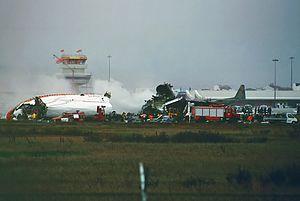
Le 21 décembre 1992, le DC-10 opérant le vol 495 de Martinair, entre Amsterdam et Faro, s'écrase dans des conditions météorologiques difficiles à l'atterrissage à l'aéroport de Faro.